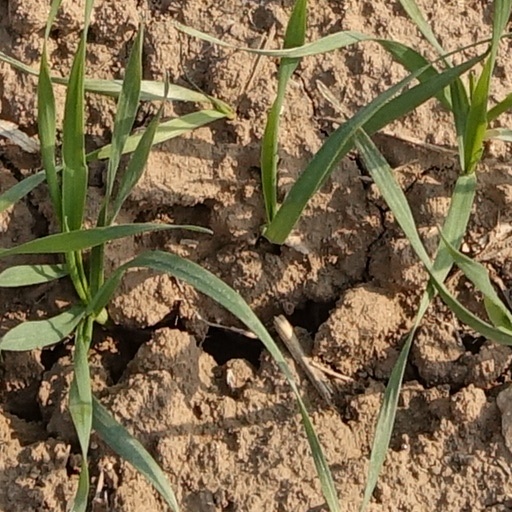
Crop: wheat